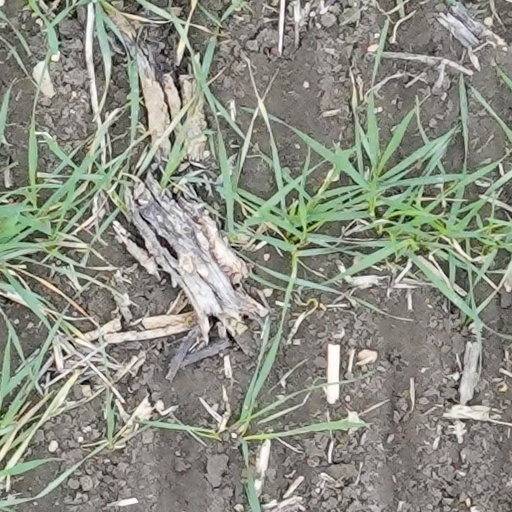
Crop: wheat